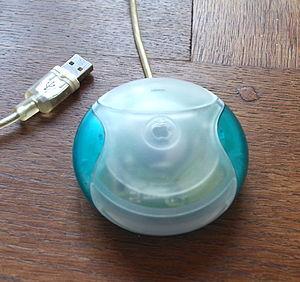
Souris Apple USB
La souris USB d'Apple, communément appelée en Anglais «Hockey puck», est une souris commercialisée par Apple. Elle a été lancée pour la première fois avec le premier iMac G3 en 1998, puis elle a été incluse avec tous les Mac de bureau successifs lors les deux années suivantes. C'était la première souris d'Apple commercialisée à utiliser le format de connexion USB et non l'Apple Desktop Bus. Bien que d'un design original par rapport aux souris disponibles à l'époque, elle est largement considérée comme l'une des pires erreurs d'Apple due a ses défauts d'ergonomie.
Les souris Apple sont une gamme de dispositifs de pointage de la société Apple, commercialisées depuis le Apple Lisa en 1983. Dotées au début d'un port D-sub sur les premiers Macintosh, puis d'un port ADB, elles passent au port USB avec l'iMac G3 en 1998, puis au bluetooth en 2003.